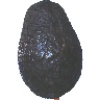
Label: avocado